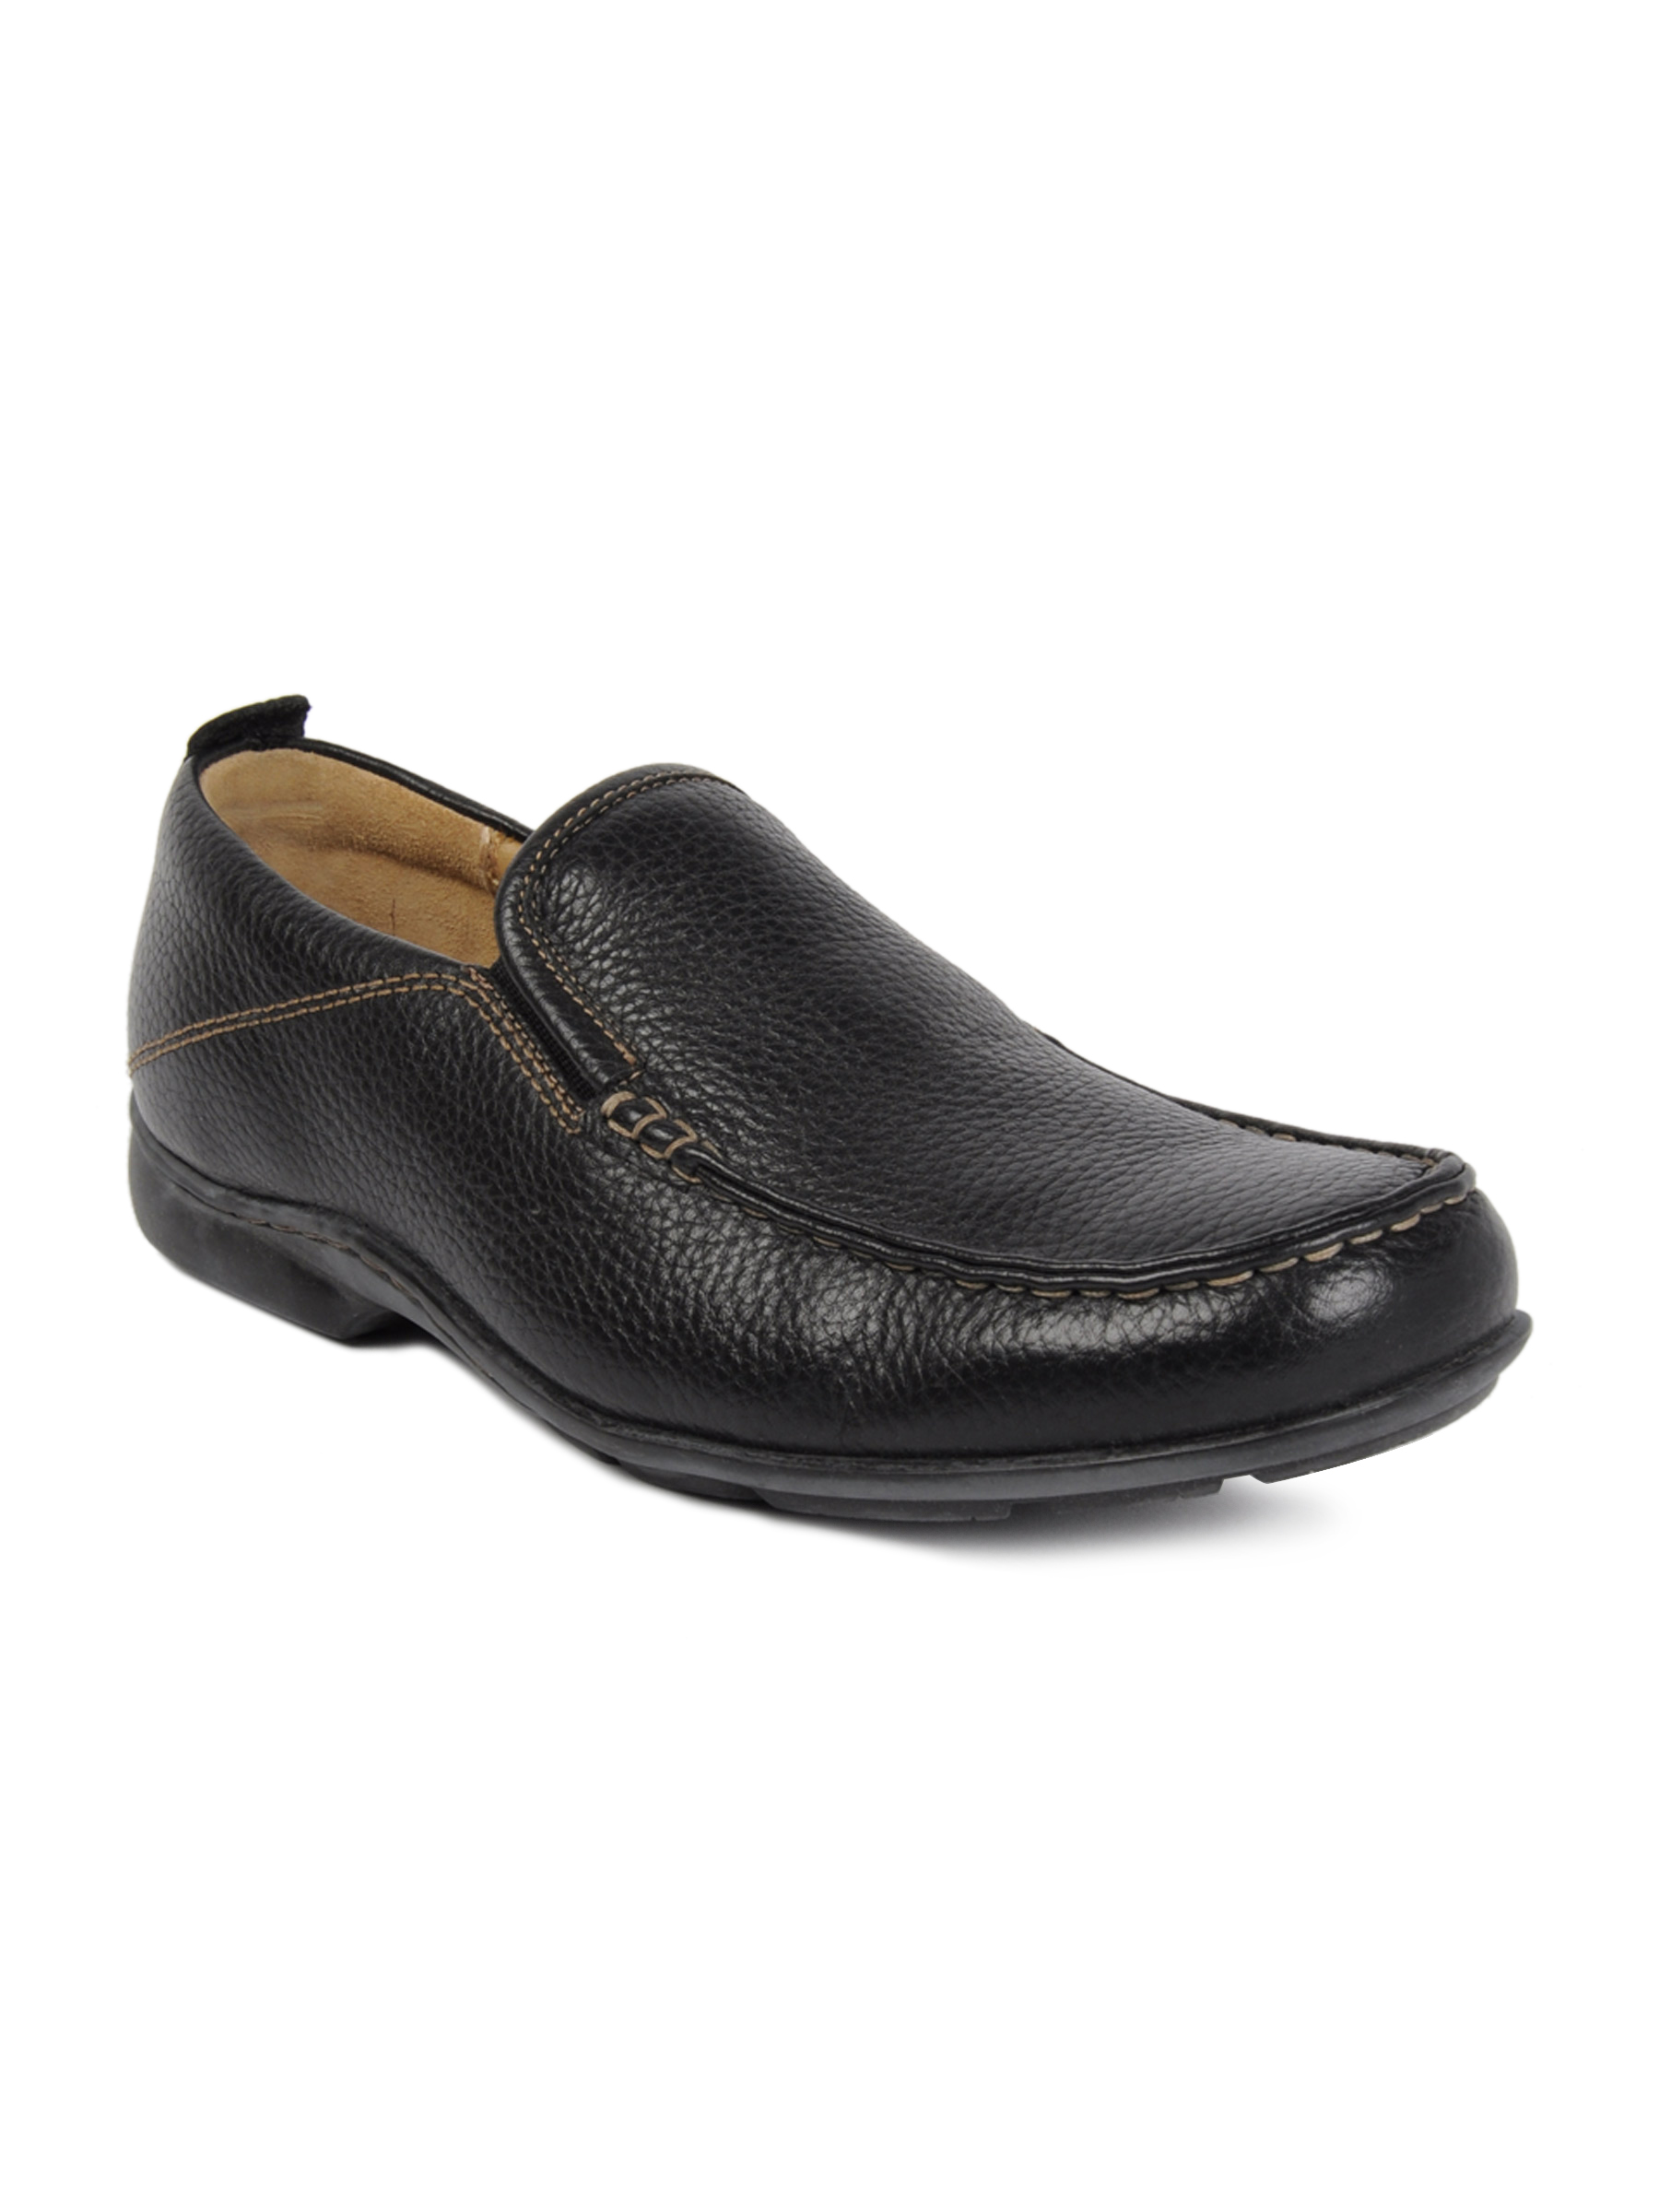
Hush Puppies Men GT Black Formal Shoes
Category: Footwear / Shoes / Formal Shoes
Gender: Men
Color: Black
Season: Winter 2015
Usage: Formal